Cherokee Friends Church

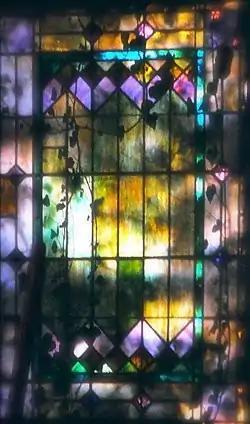

Cherokee Friends Church is a Society of Friends church in the city of Cherokee, Oklahoma. Its original church, located at 120 S. Pennsylvania in Cherokee, was added to the National Register of Historic Places in 2004.